BBC Radio Norfolk

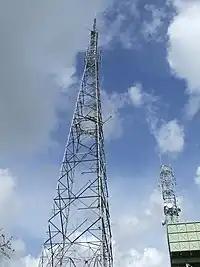
The transmission tower at Great Massingham.

The 95.1 FM signal covers east and South Norfolk, 104.4 FM covers West Norfolk, while 95.6 FM (which came on-air on 12 September 2005) serves North Norfolk.